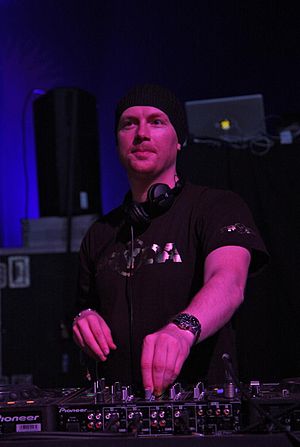
Eric Prydz
"Eric Sheridan Prydz er en svensk DJ og producent, bedst kendt for sin hitsingle ""Call on Me"" som er en coverversion af Steve Winwoods sang ""Valerie"" fra ""1982"". Prydz' version røg til tops på den britiske singleliste fem uger i 2004.